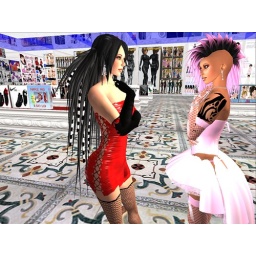
Sindy and Pia .. the sexy power shoppers!......Pia Dufaux in pink laytex outfit--Sindy Zdychava in red mini dress